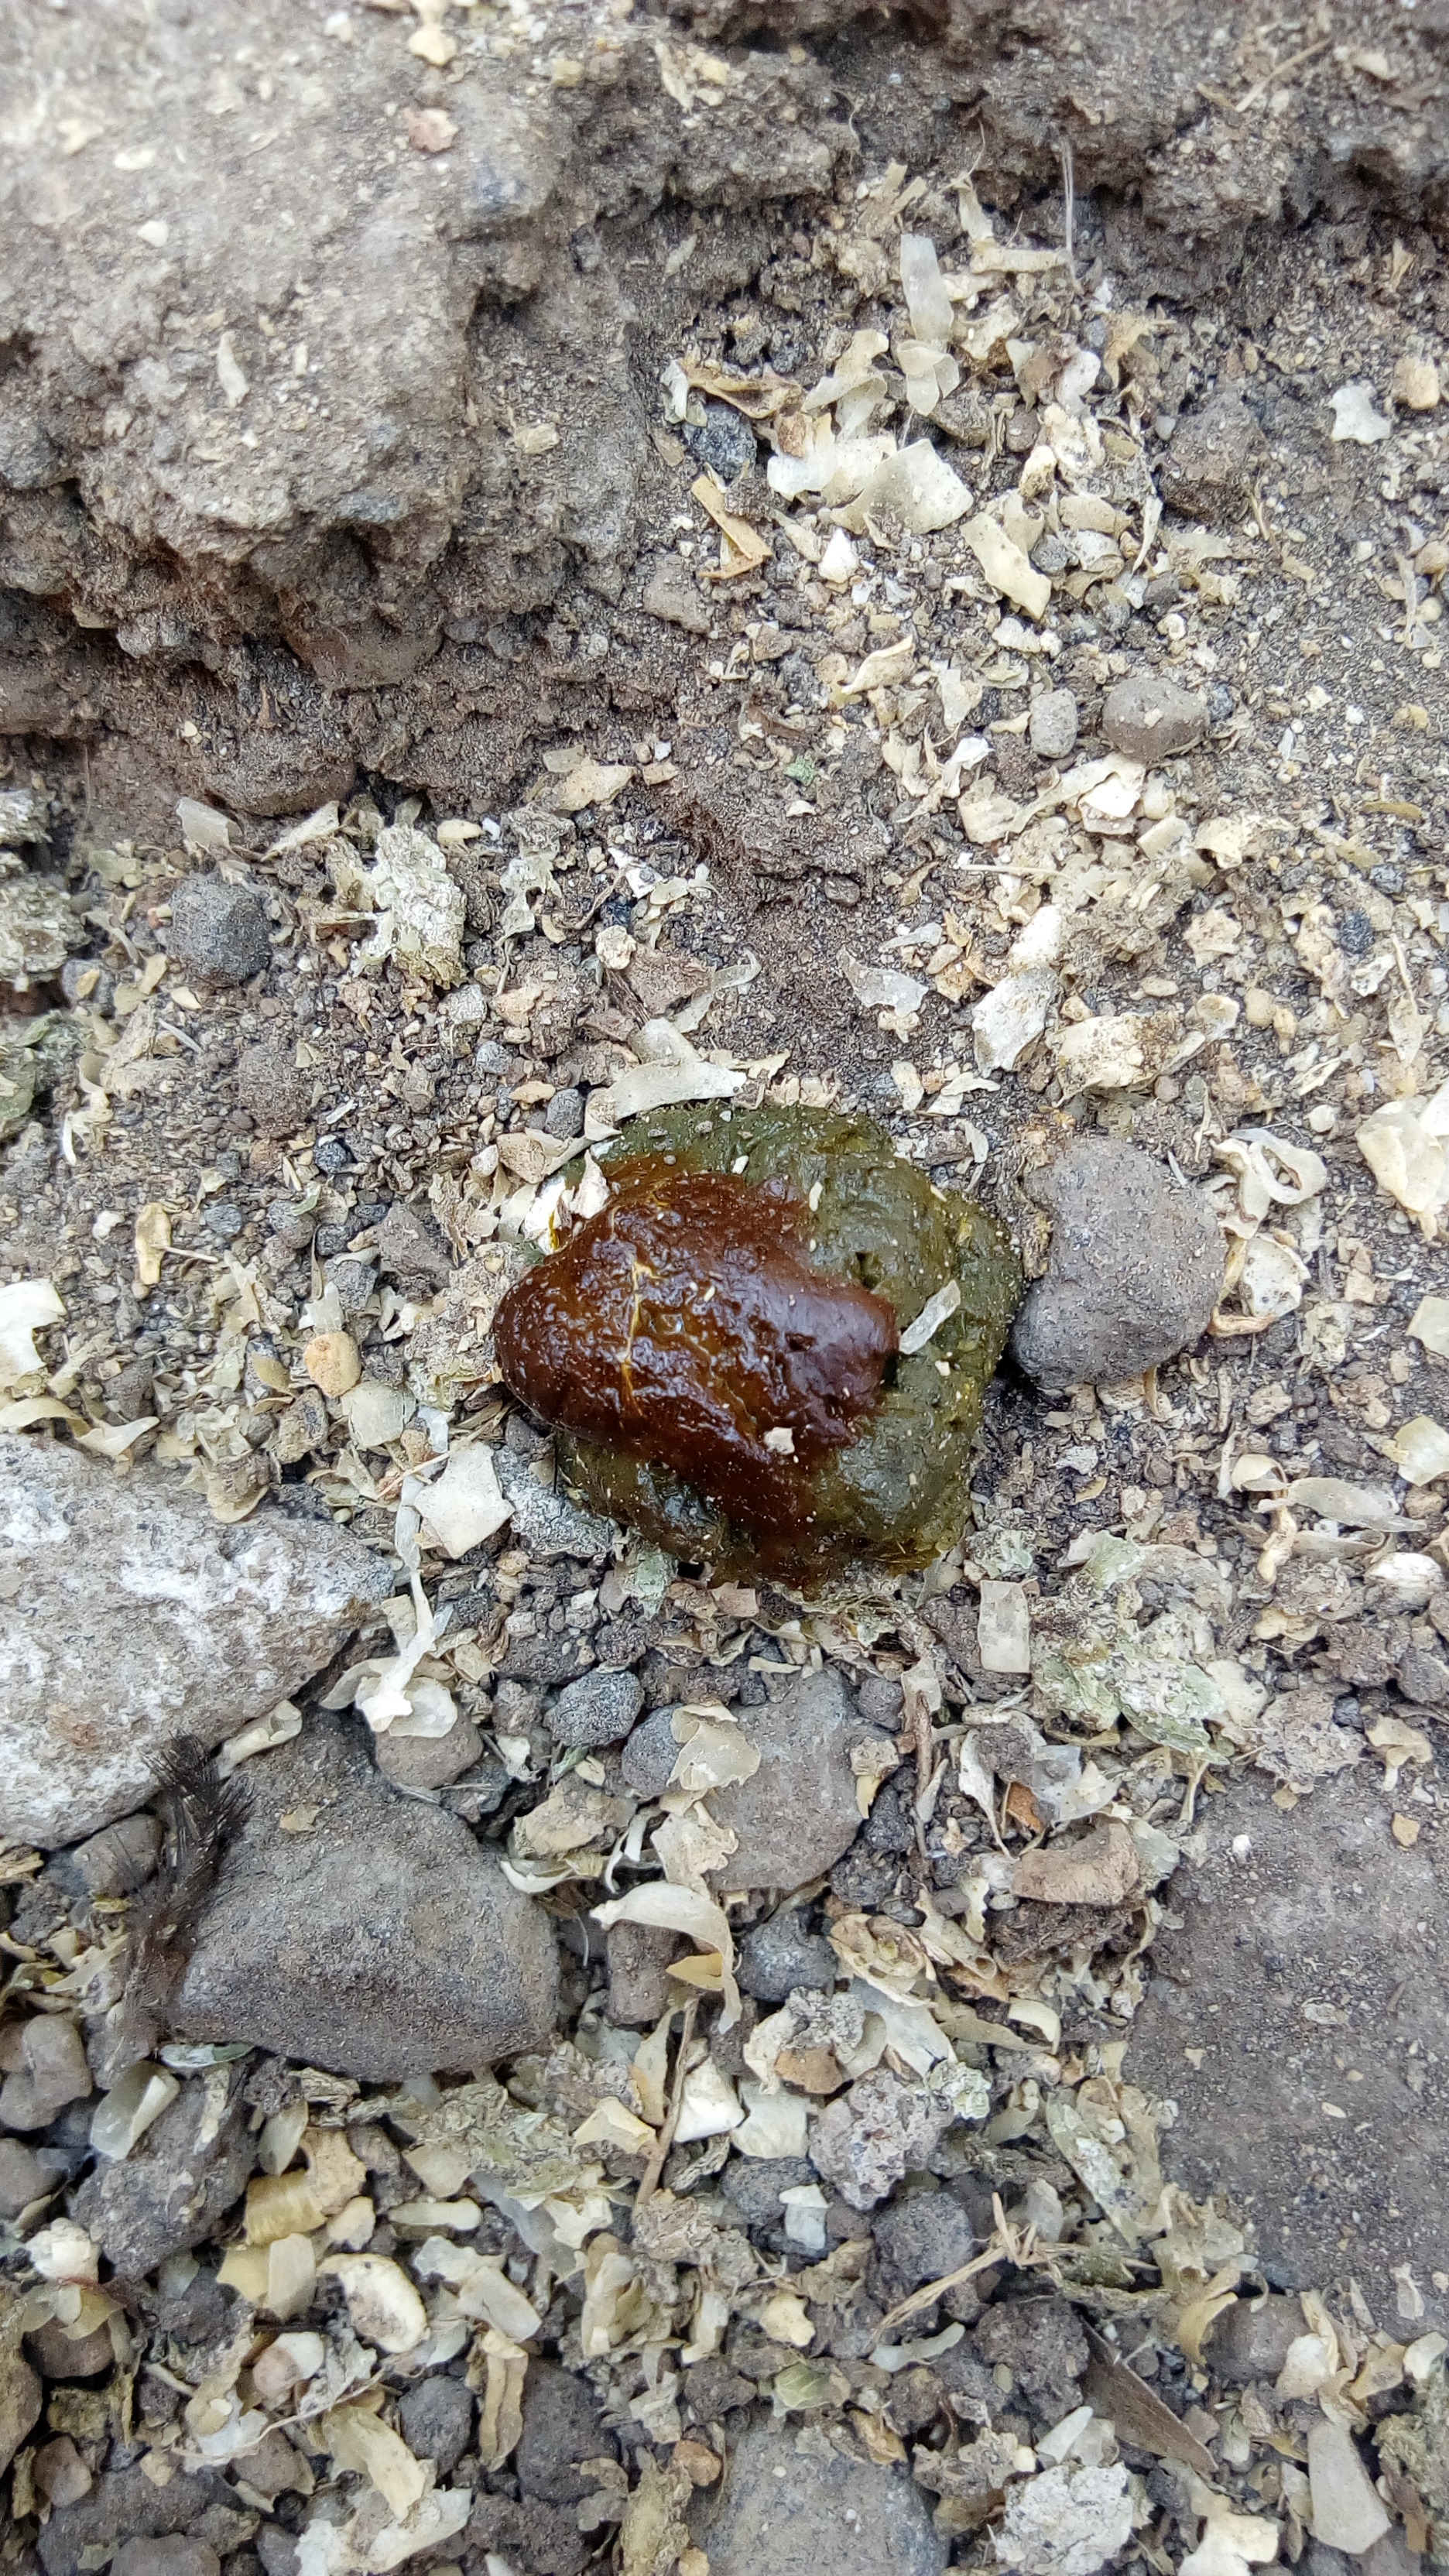
PCR-confirmed diagnosis: Coccidiosis